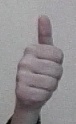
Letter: aleff